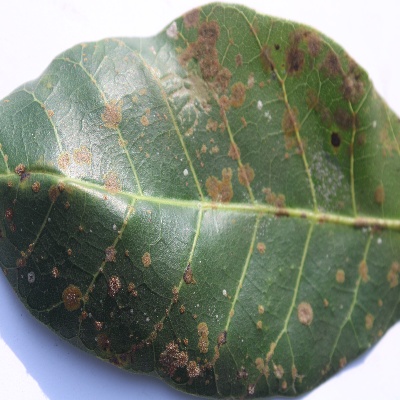
Crop: Cashew
Condition: red rust